2006 Madrid–Barajas Airport bombing

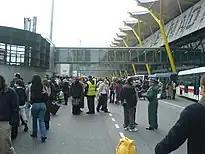
Evacuated passengers gathering outside the terminal after the explosion

At 07:53 am, Igor Portu used a mobile phone to call the DYA headquarters to warn them that a "powerful van bomb" would explode at 09:00. Three minutes later he called the firemen of Madrid, between 07:52 and 07:59 he phoned Gara and finally the SOS/DEIAK emergency number of San Sebastián, this time from a telephone box. Police immediately cordoned off the car park, with hundreds of people being evacuated from the terminal through jetways and gathered outside on the airport ramps.